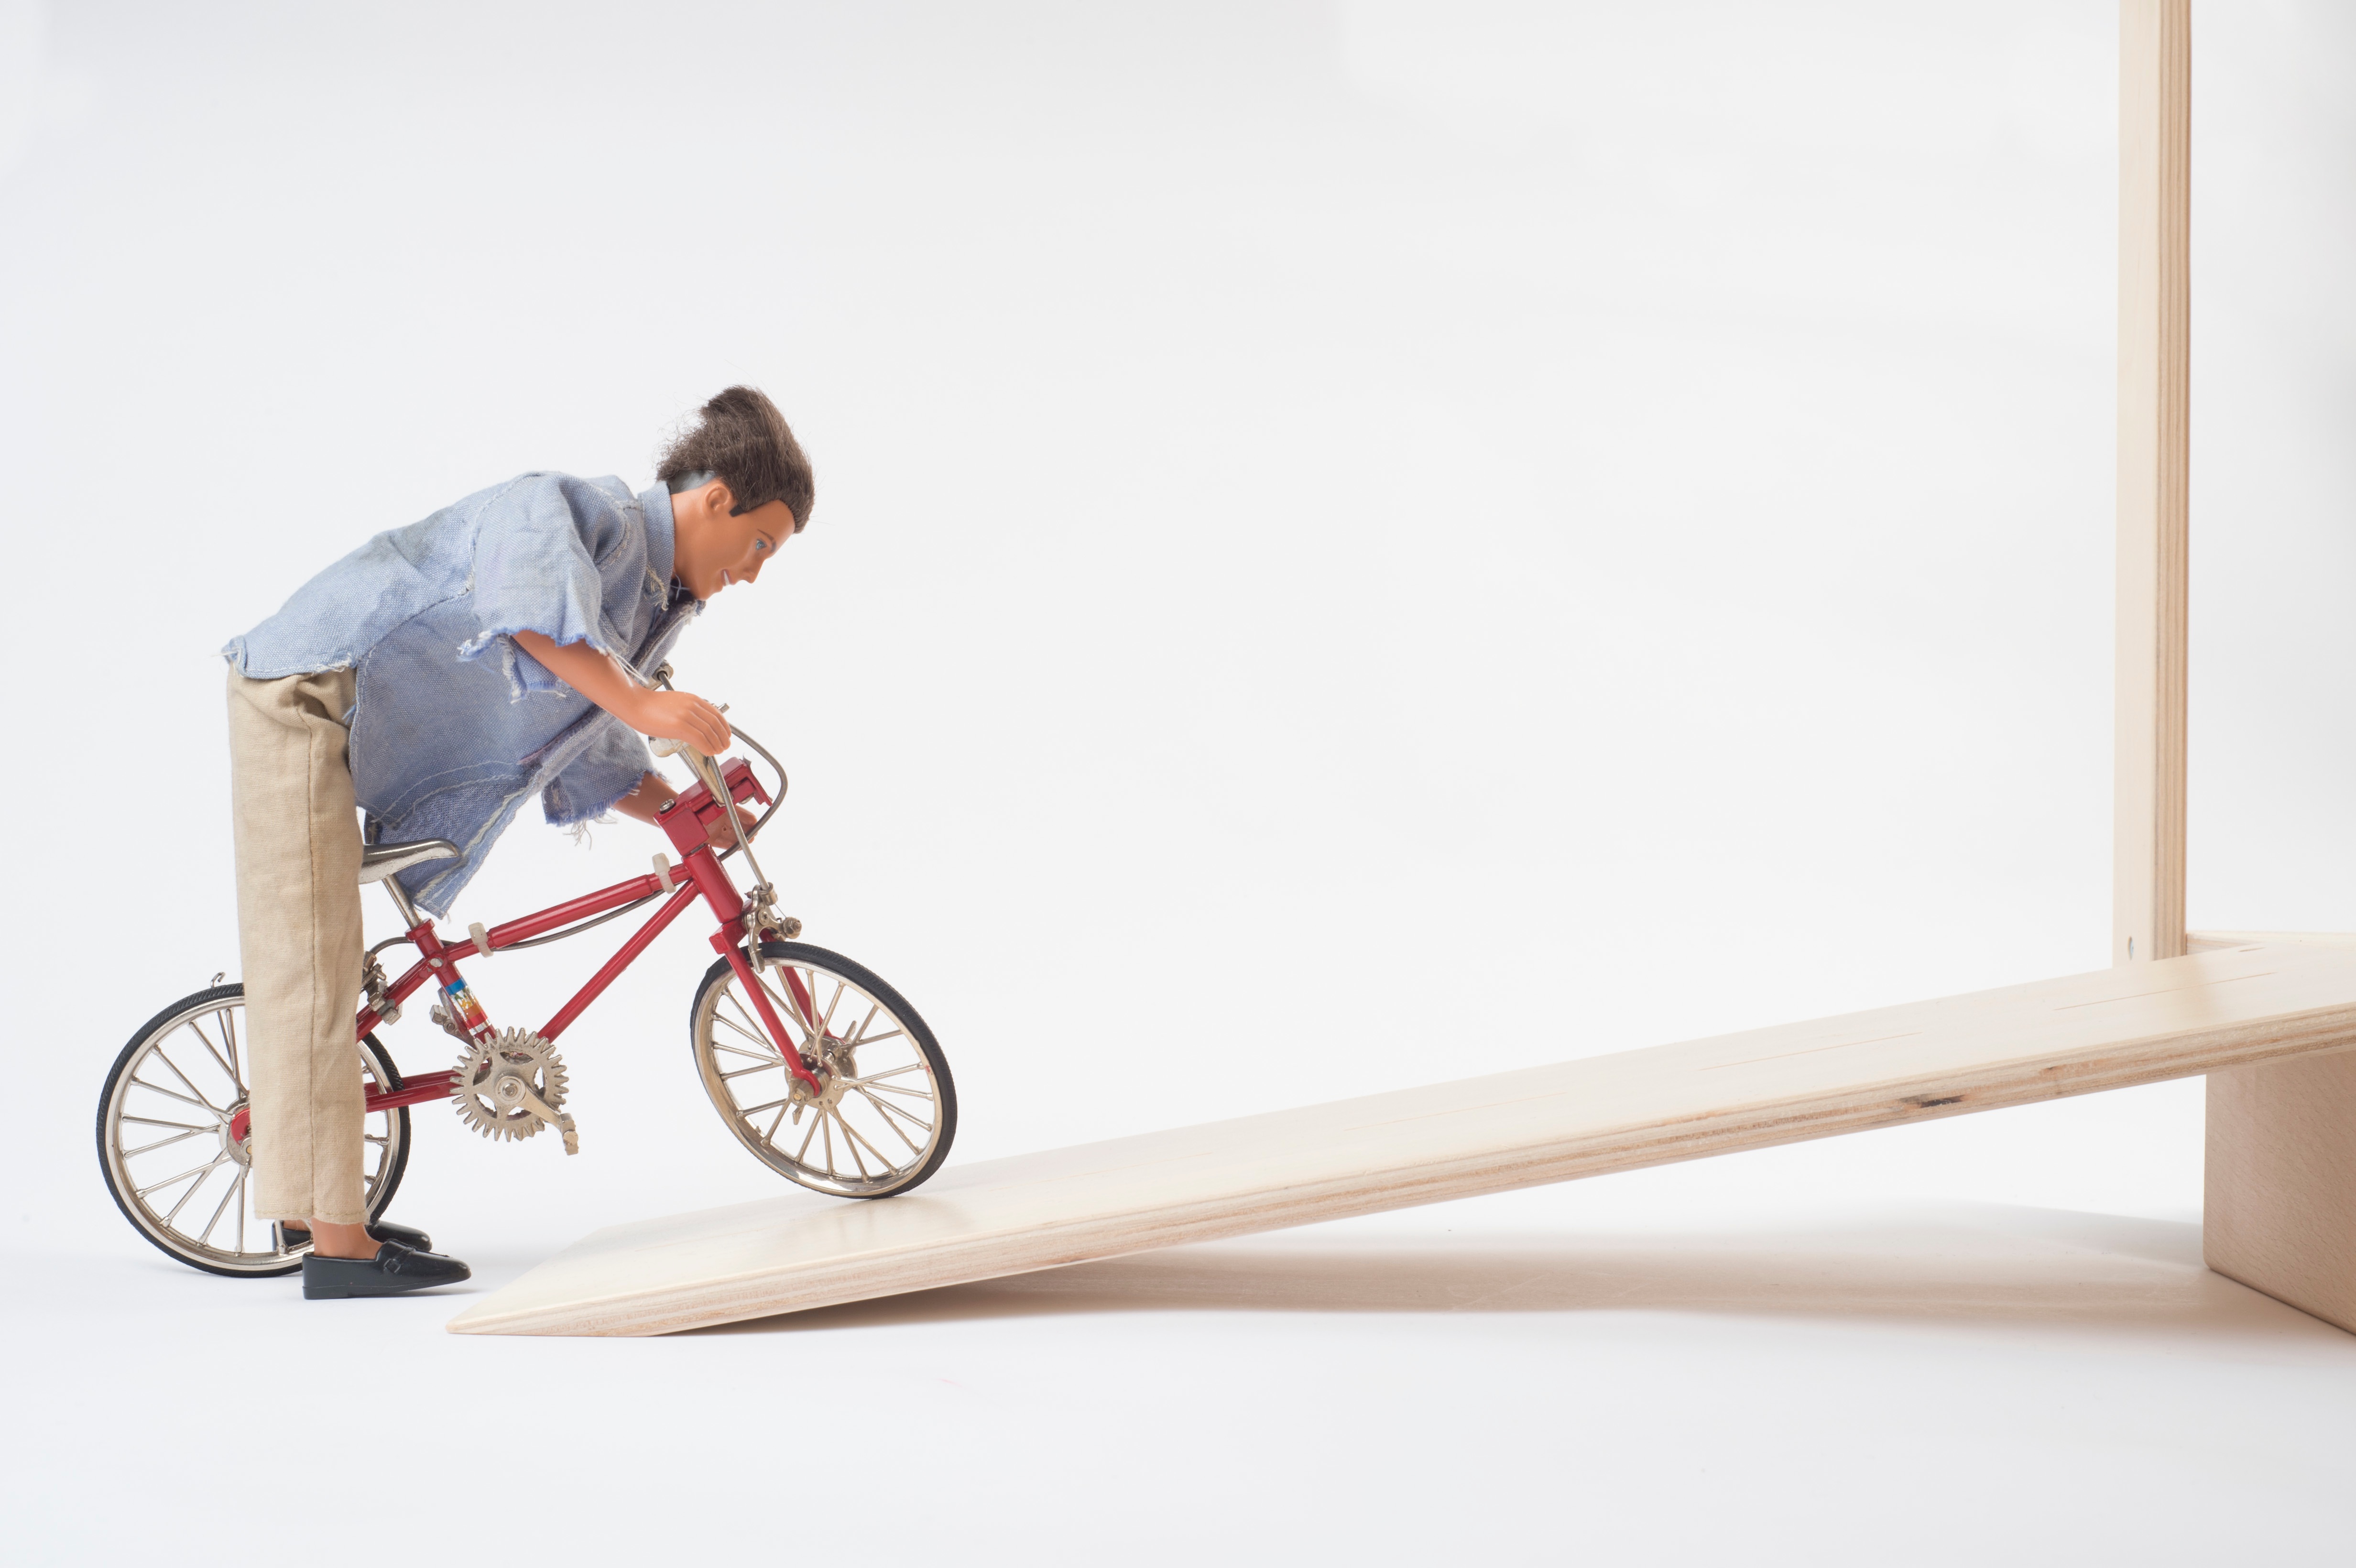
bicycle, vehicle, sports equipment, product, bicycle frame, bmx bike